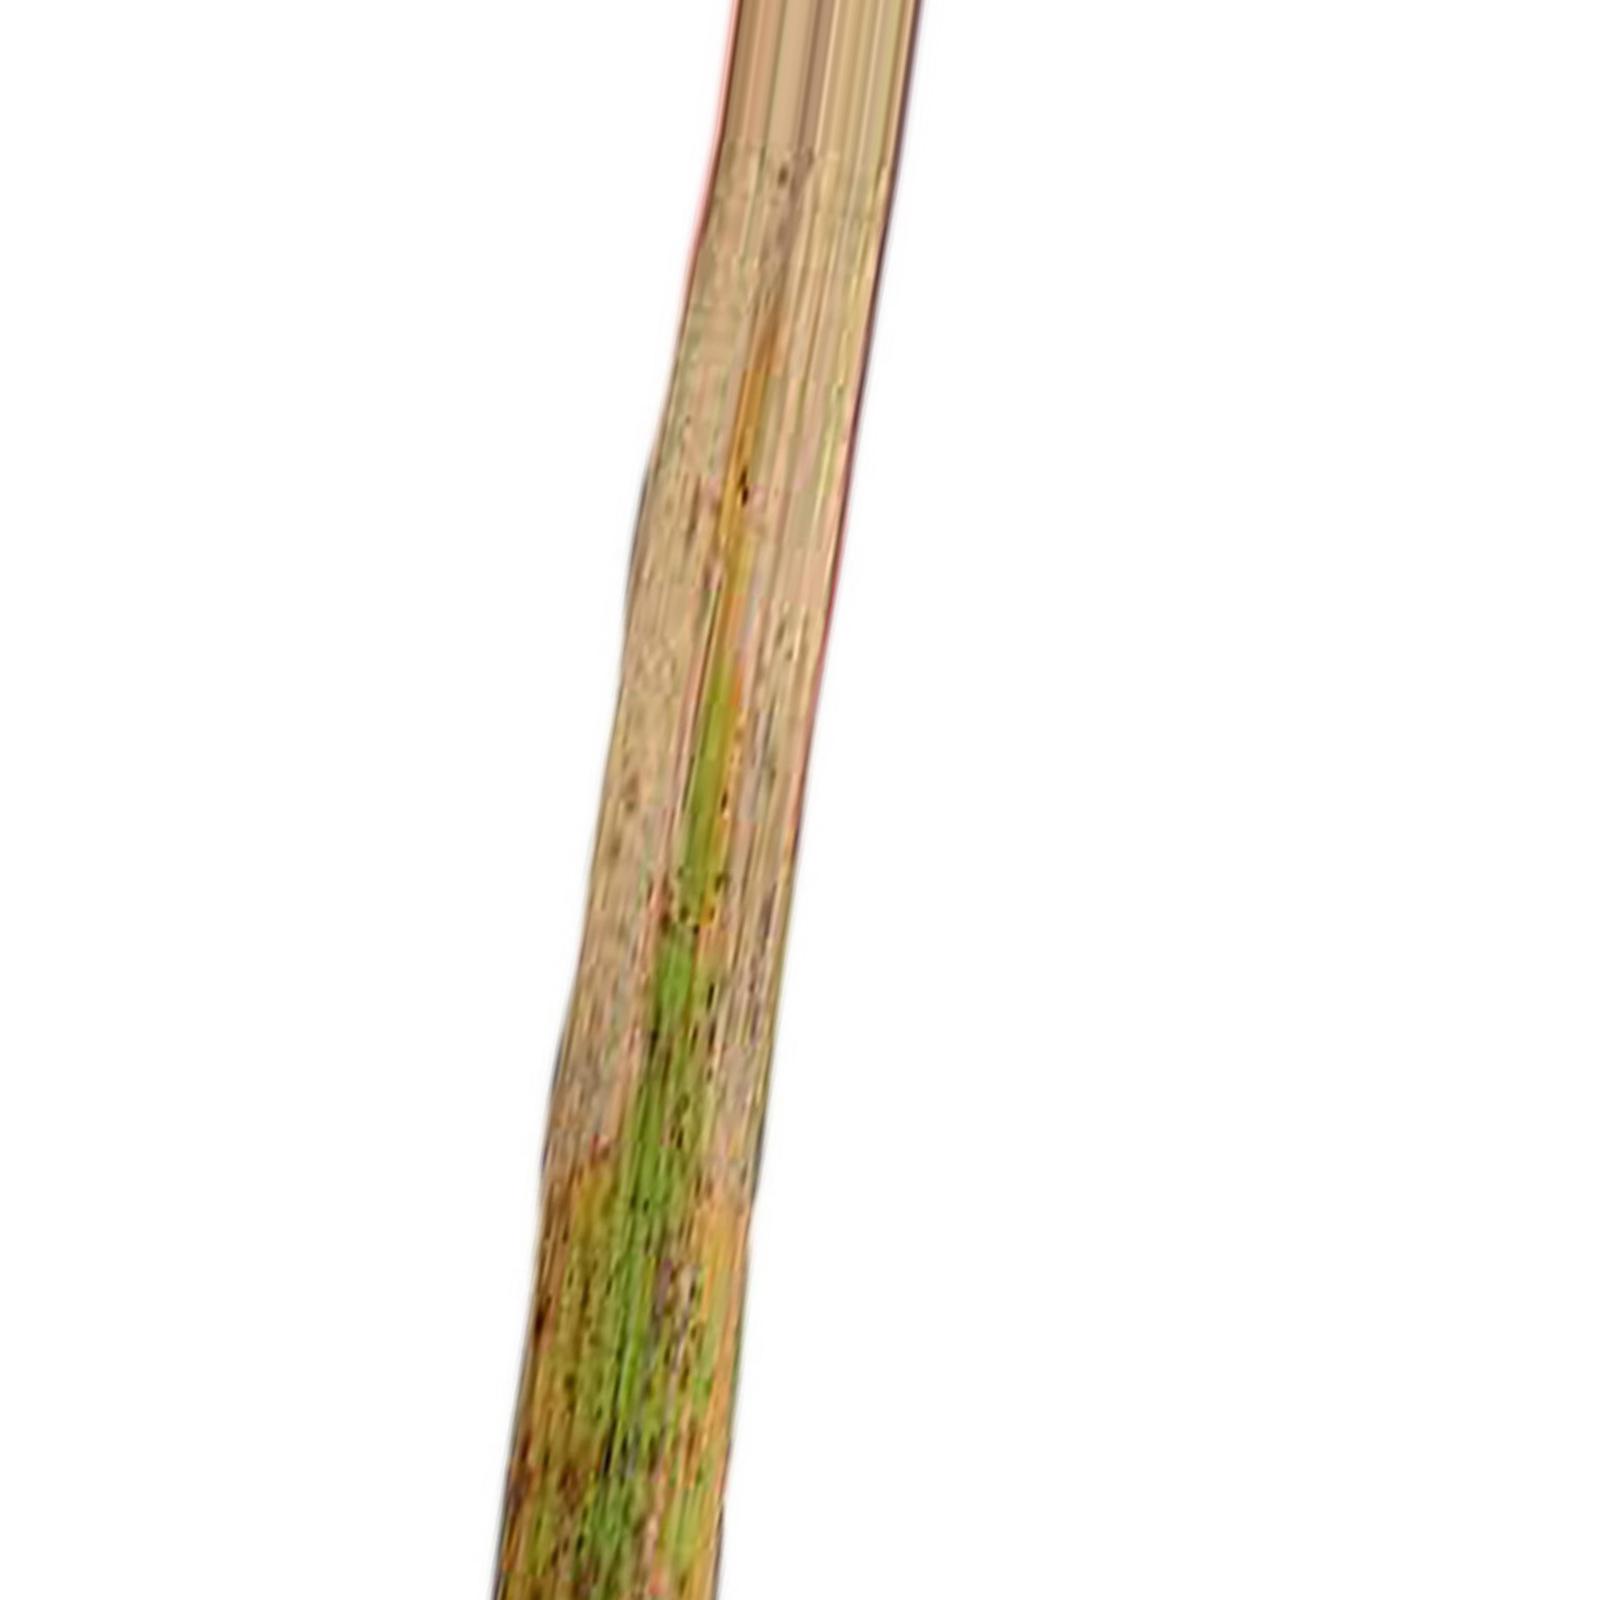
Nhãn: Bệnh Cháy lá ( Leaf scald )